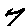
Label: 7